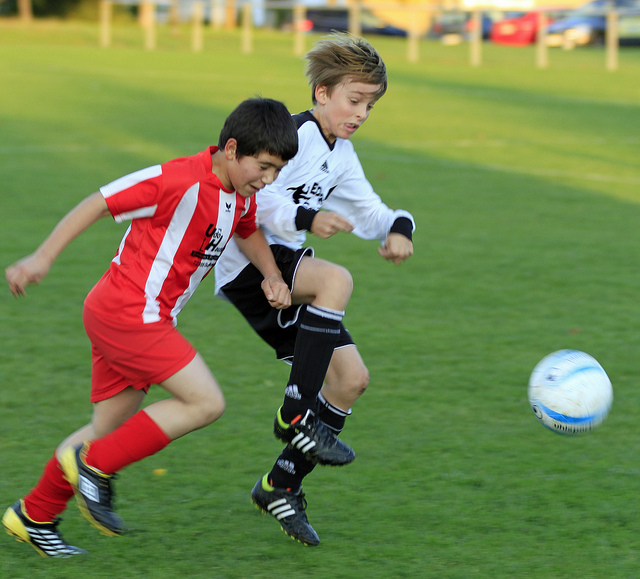
hai đứa trẻ đang tranh giành bóng trên sân